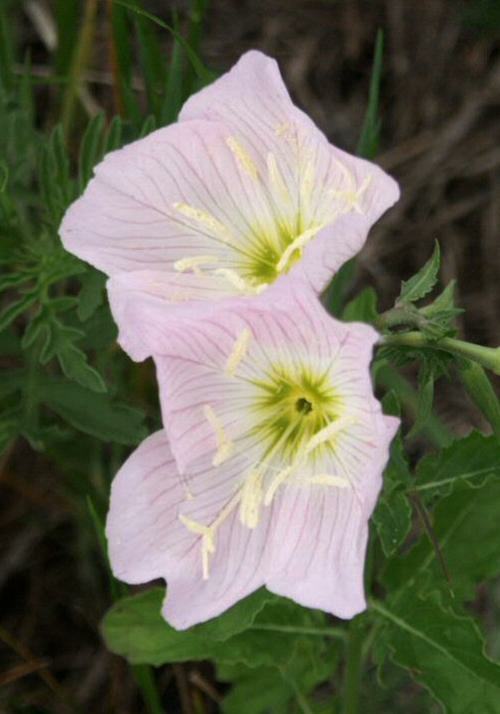
Flower: pink primrose